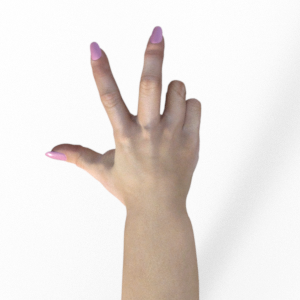
Label: scissors